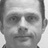
Emotion: sad